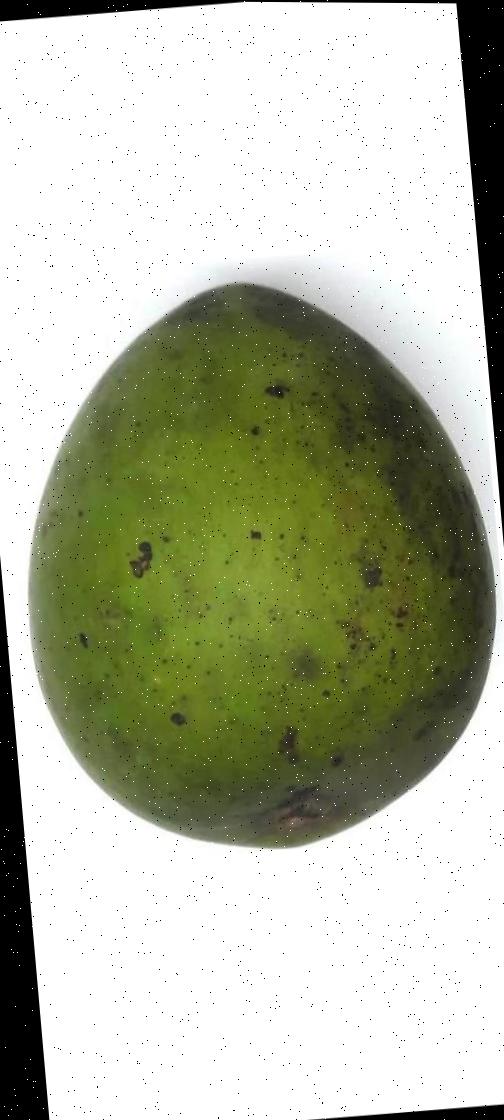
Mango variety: Harivanga